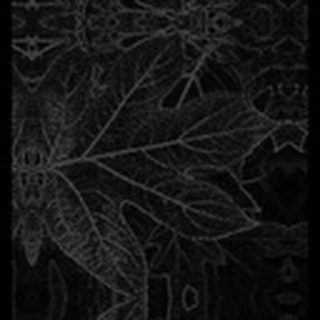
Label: healthy_cotton